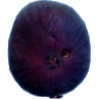
Label: fig